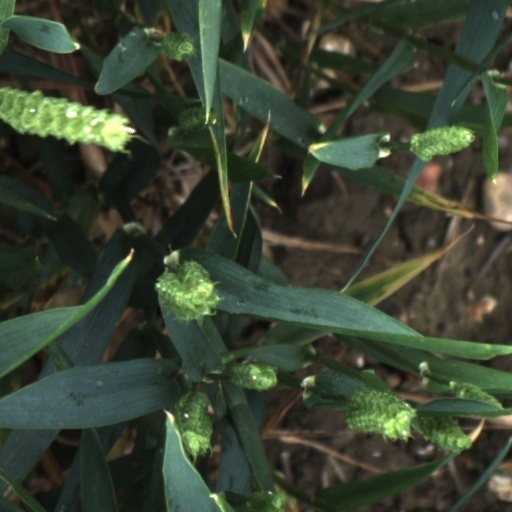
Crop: wheat